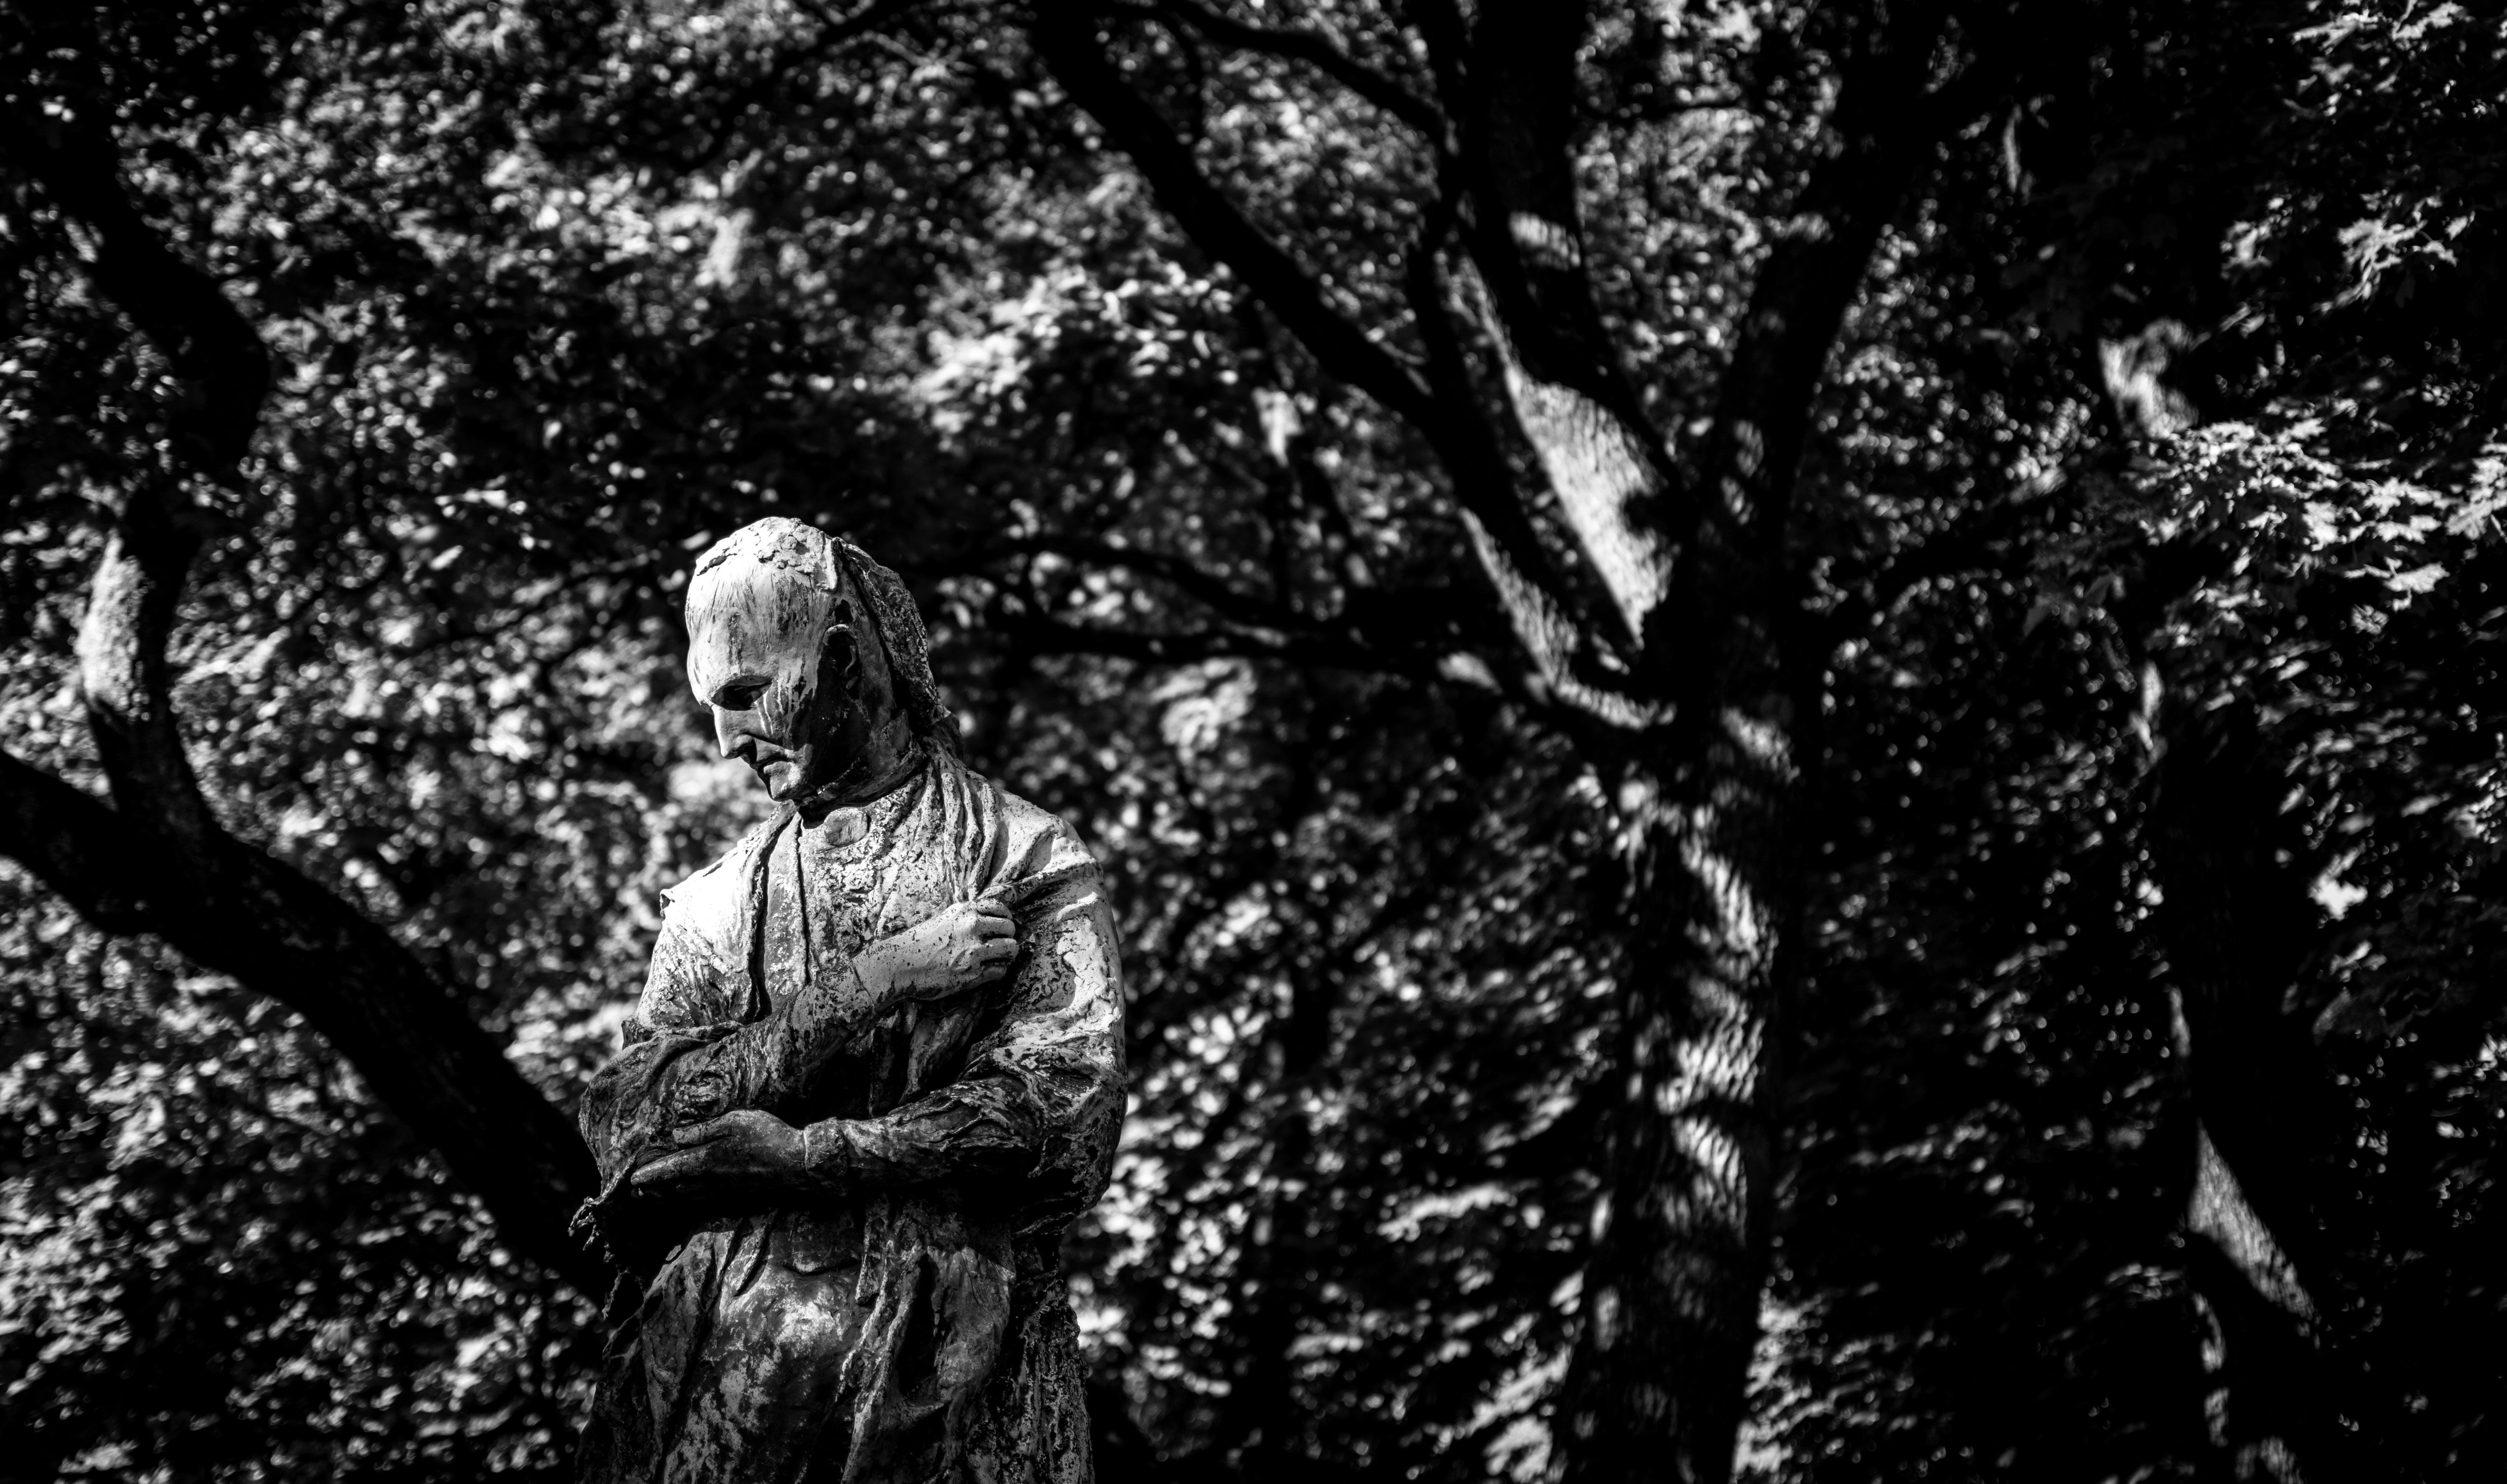
tree, forest, branch, black and white, plant, photography, monochrome, woodland, monochrome photography, woody plant